Street performance

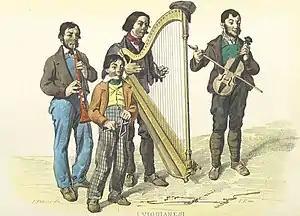
"I Viggianesi", street musicians from Viggiano, Italy. Work by Filippo Palizzi, 1853

Street performance or busking is the act of performing in public places for gratuities. In many countries, the rewards are generally in the form of money but other gratuities such as food, drink or gifts may be given. Street performance is practiced all over the world and dates back to antiquity. People engaging in this practice are called street performers or buskers, although "busker" is generally not used in American English.